Htun Wai

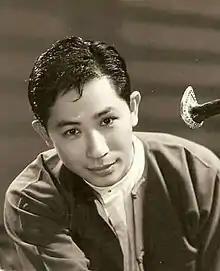

Htun Wai (also spelt also Tun Wai; 23 October 1920–8 August 2005) is a three-time Myanmar Academy Award winning Burmese actor.